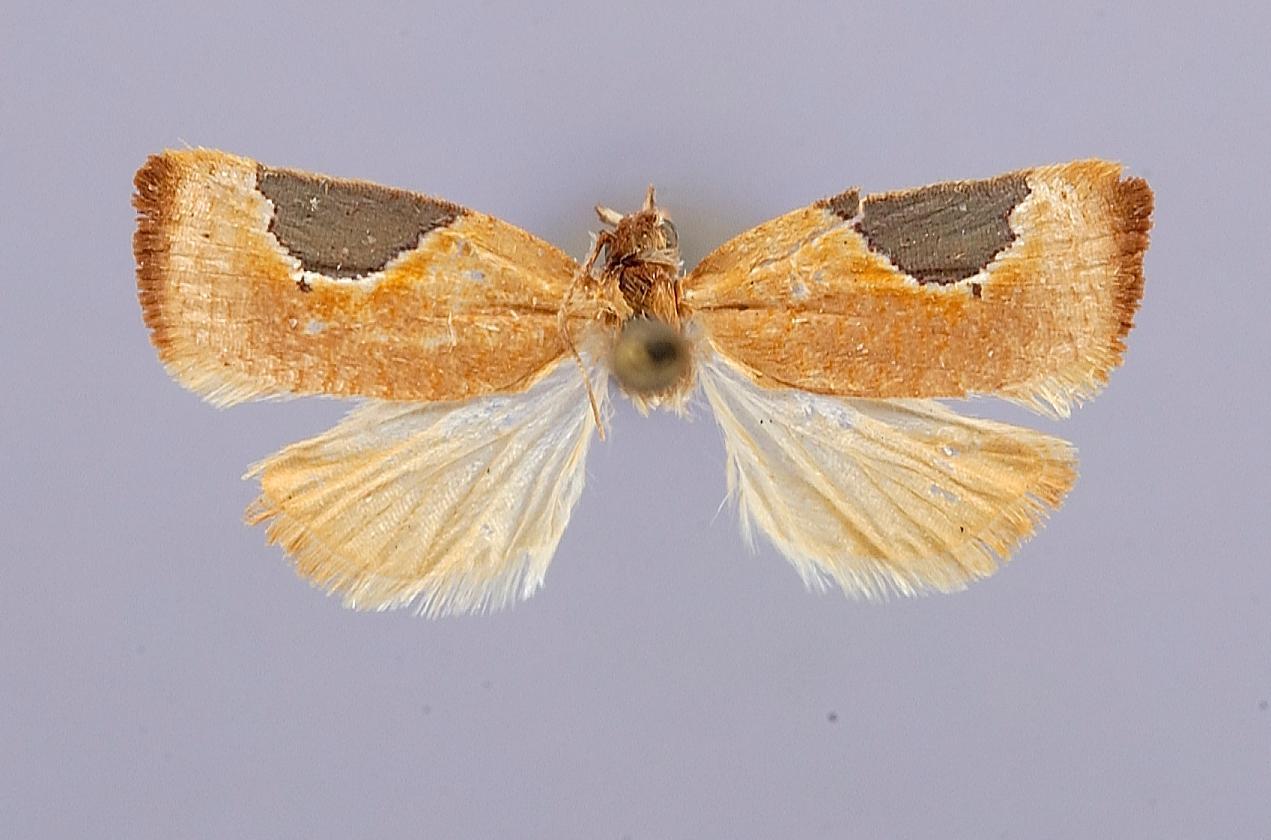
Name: Cuproxena cornuta
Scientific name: Cuproxena cornuta Brown & Obraztsov, 1990
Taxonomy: Animalia, Arthropoda, Insecta, Lepidoptera, Tortricidae
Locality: Cartago Province, Juan Vinas, Cartago, Costa Rica
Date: [Not Stated]